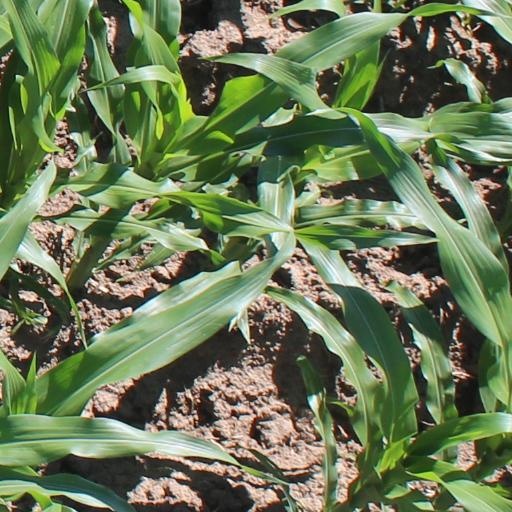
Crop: maize; corn